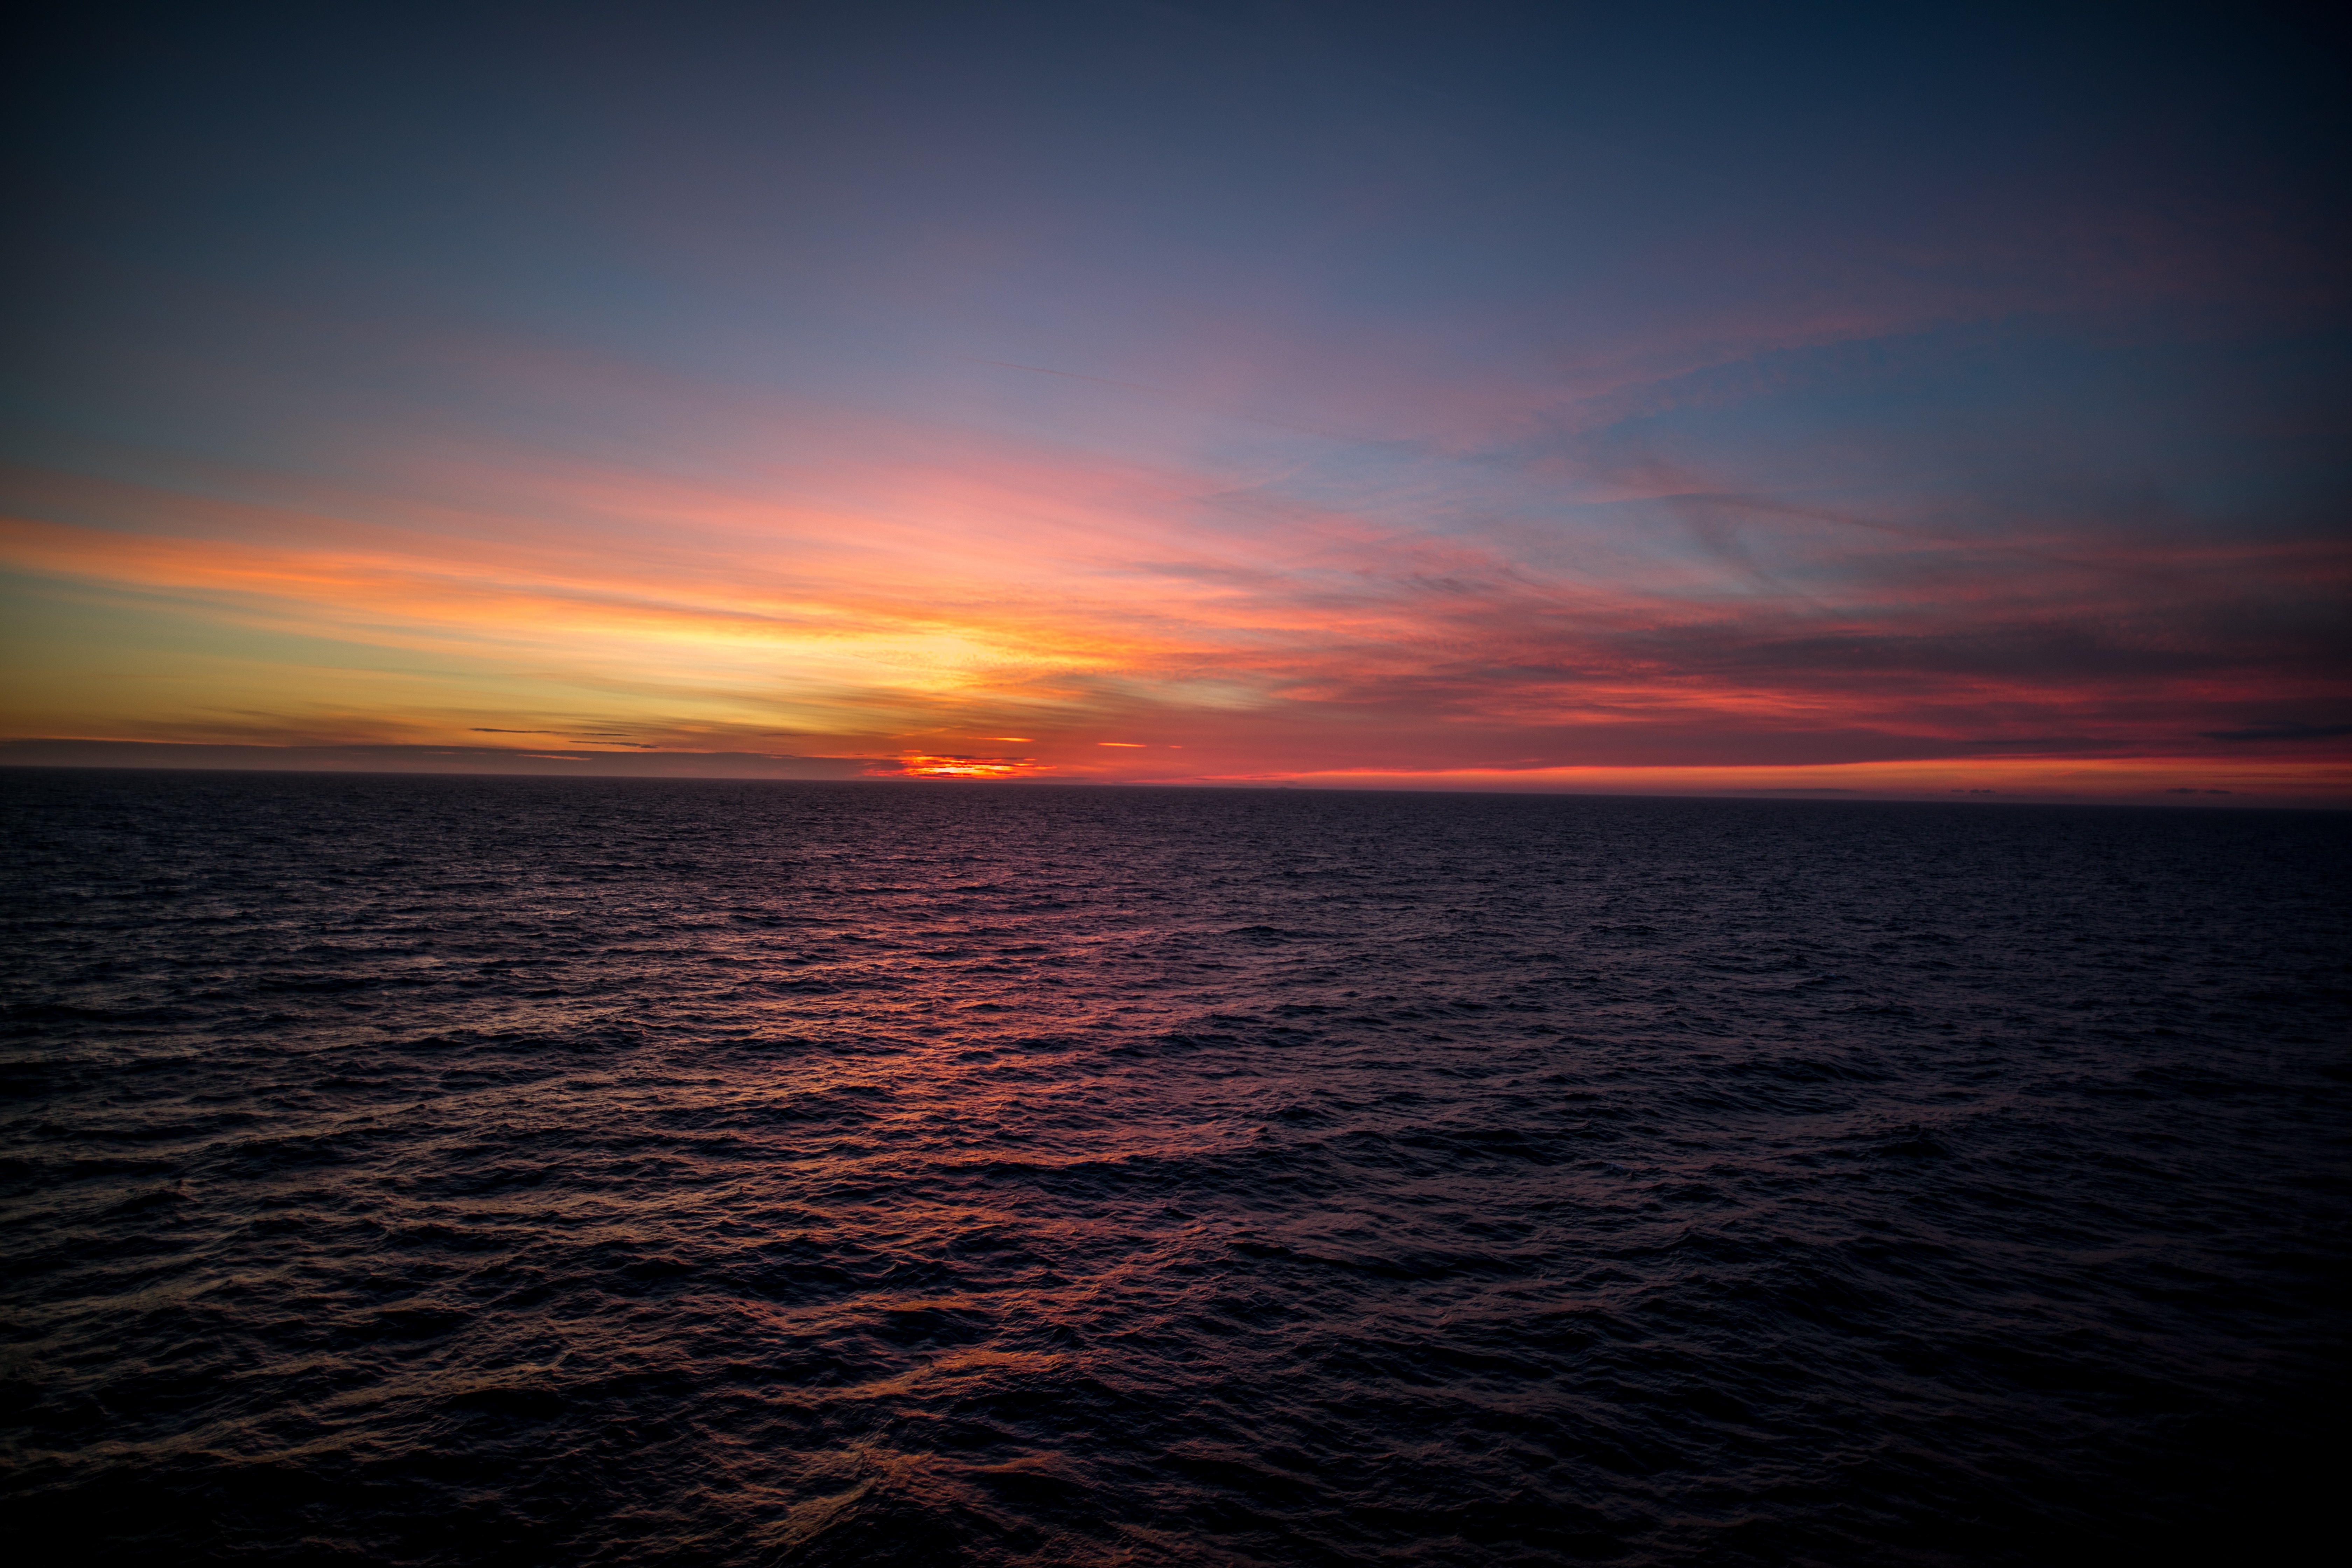
sea, coast, ocean, horizon, cloud, sun, sunrise, sunset, wave, dawn, dusk, evening, afterglow